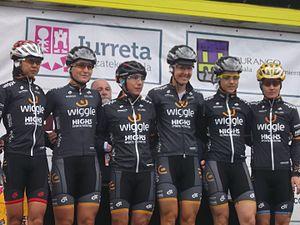
La Saison 2016 de l'équipe Wiggle High 5 est la quatrième de la formation. Les trois recrues sont particulièrement prestigieuses : Emma Johansson, Lucy Garner et Amy Pieters, alors que seules la Suédoise Emilia Fahlin et la Britannique Eileen Roe quittent l'équipe.
L'équipe cycliste Wiggle High5 est une équipe cycliste féminine britannique. Elle est créée en 2013 et compte dans ses rangs la sprinteuse Giorgia Bronzini jusqu'en 2017. Elisa Longo Borghini en est la leader. En 2018, l'équipe annonce son arrêt en 2019.